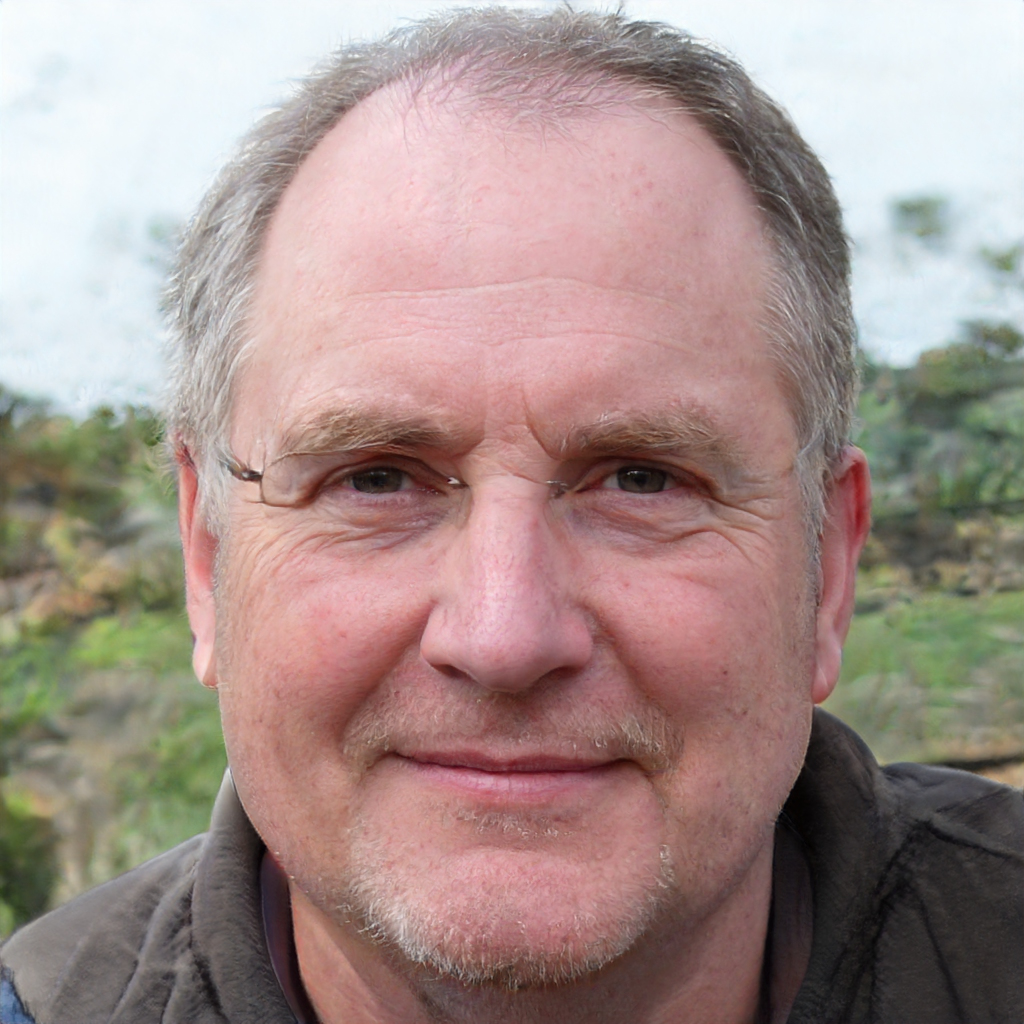
Label: No Watermark